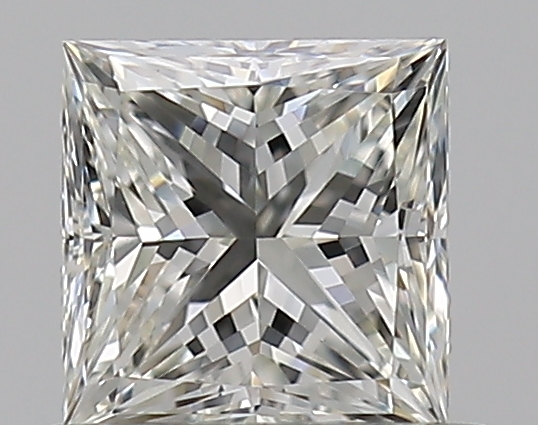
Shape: princess
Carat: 0.5
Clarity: VVS2
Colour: J
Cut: EX
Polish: EX
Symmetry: VG
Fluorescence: N
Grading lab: GIA
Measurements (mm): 4.45 x 4.32 x 3.18